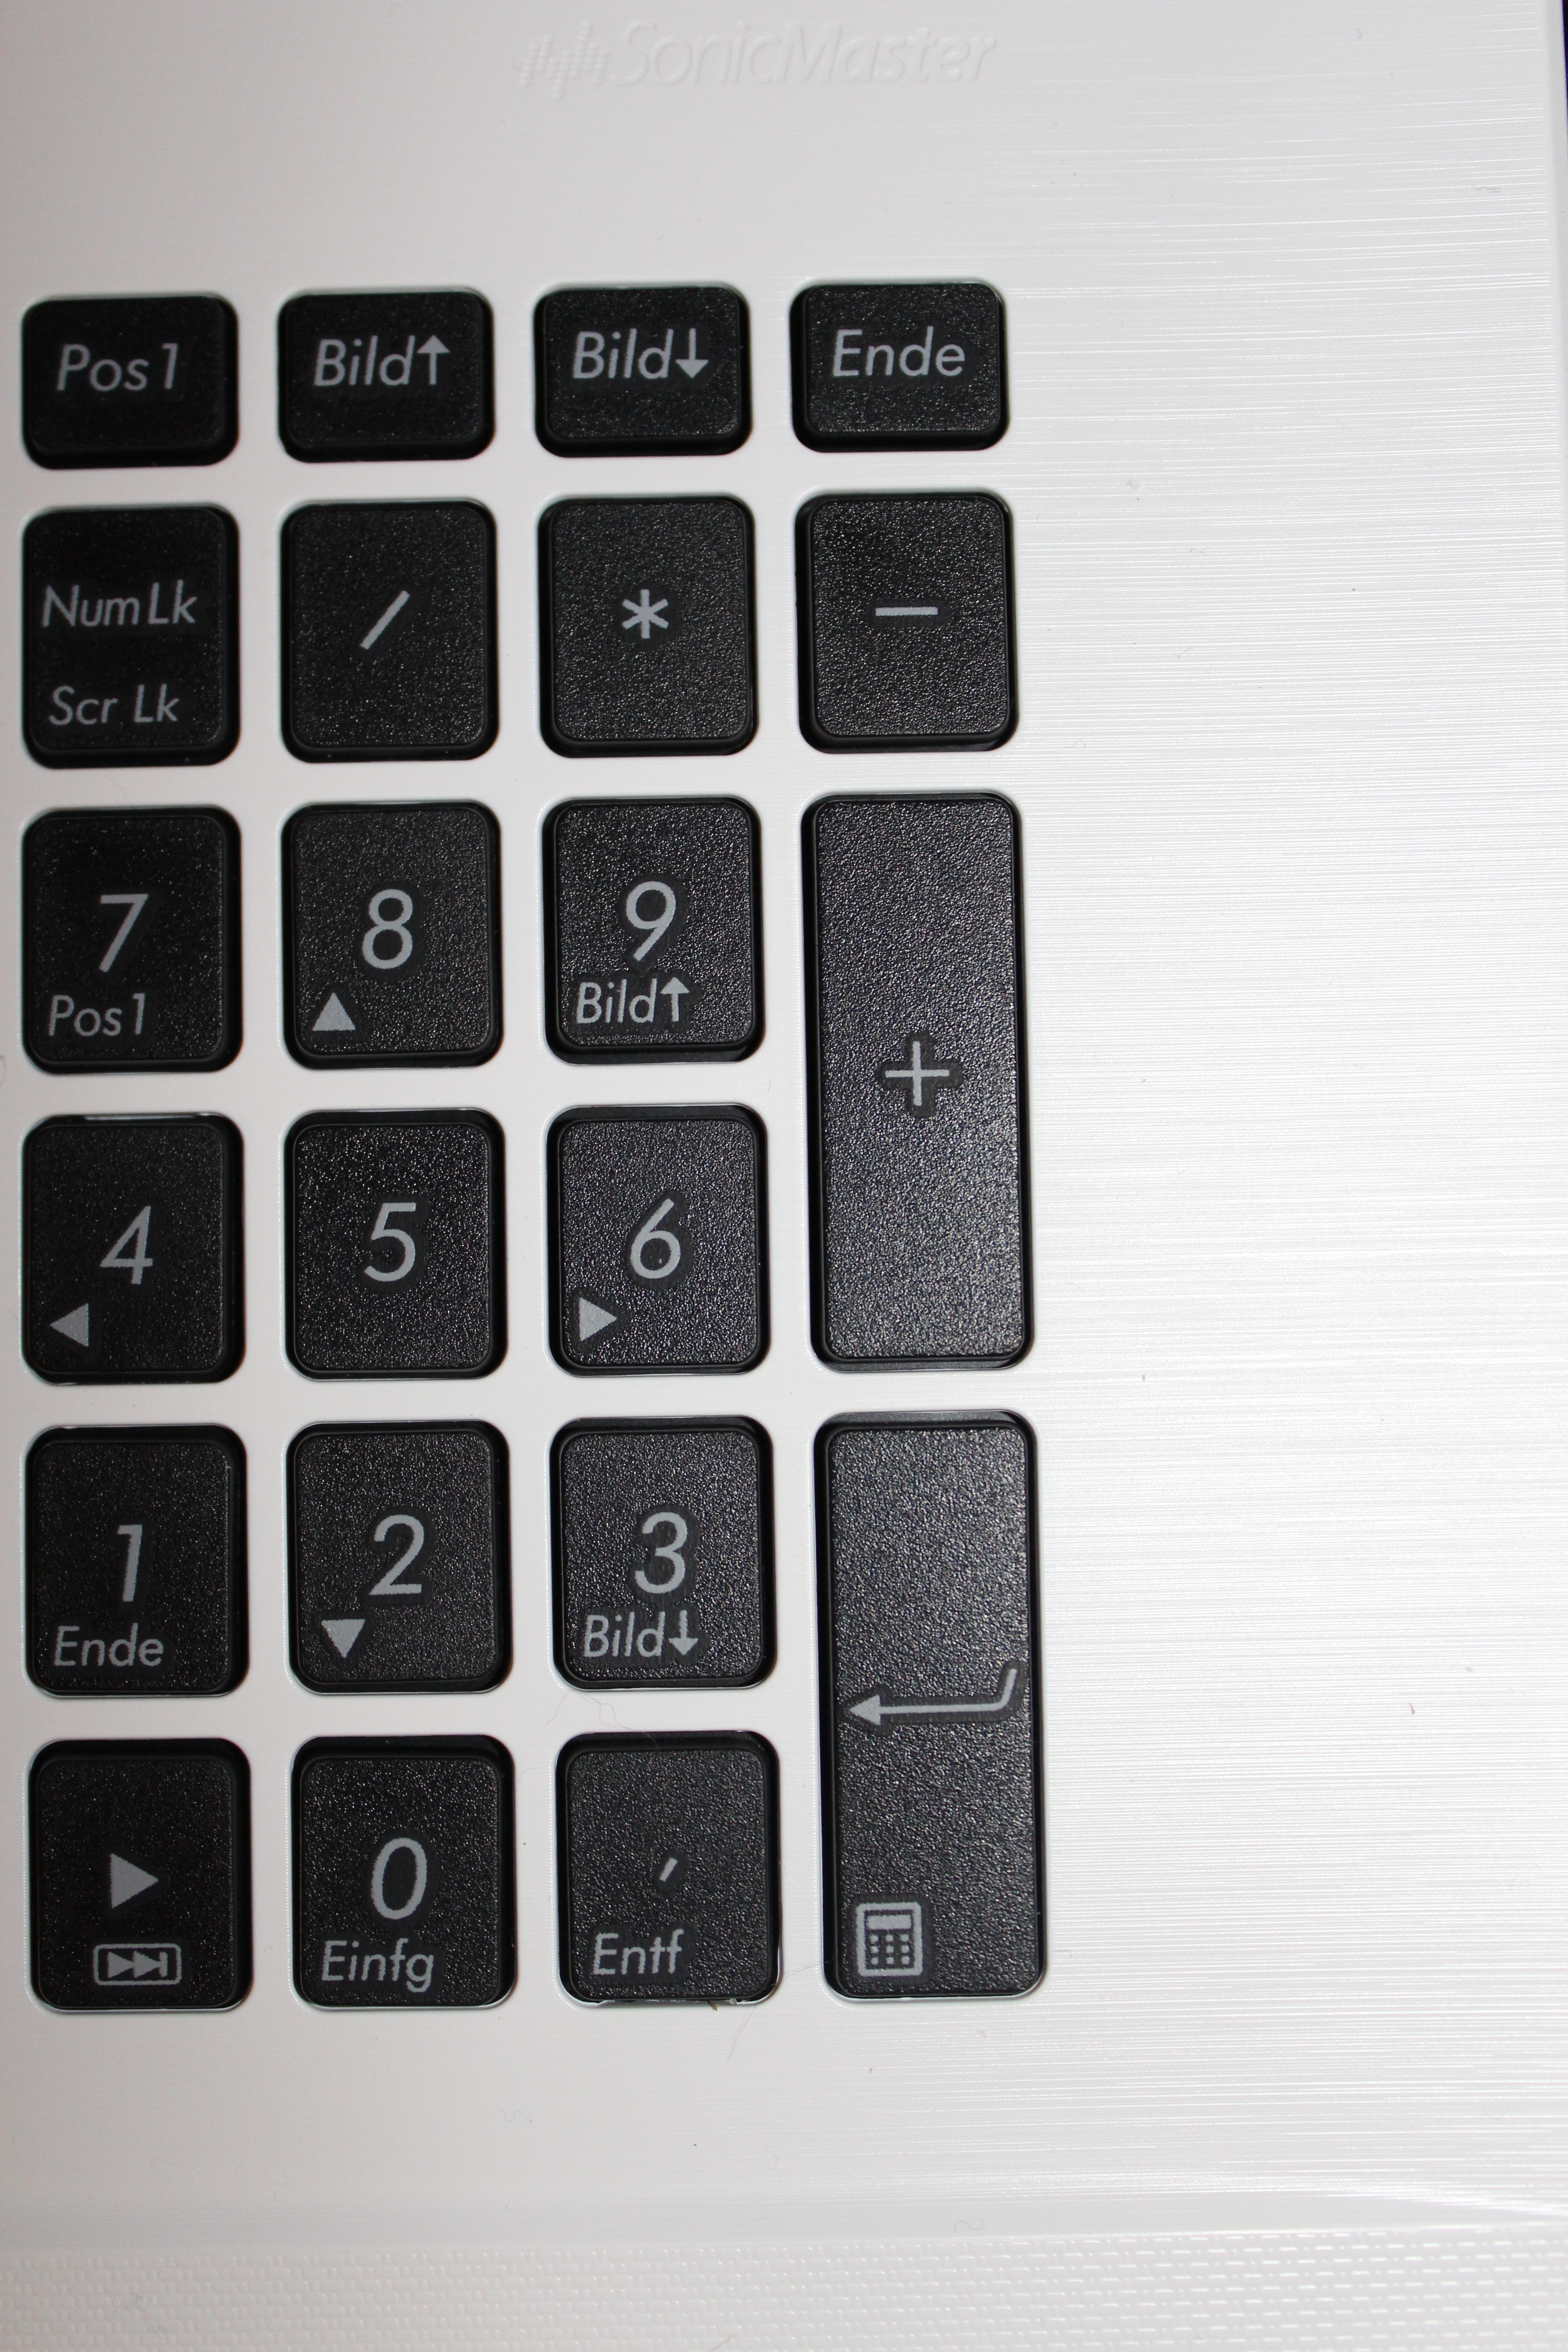
laptop, notebook, computer, keyboard, technology, white, font, electronics, keys, multimedia, datailaufnahme, computer keyboard, pay, numeric keypad, electronic device, musical keyboard, electronic keyboard, laptop replacement keyboard